Mungo Melanchthon Ponton

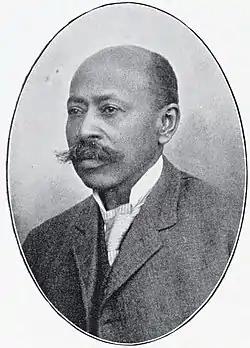
Mungo Melanchthon Ponton, c. 1910

Mungo Melanchthon Ponton (born 1857, 1859, or 1860) was a theologian, author, and educator in the U.S. According to an account by Green Polonius Hamilton, he was born in Halifax County, North Carolina, and both his parents were enslaved. His grandfather was born in Scotland.